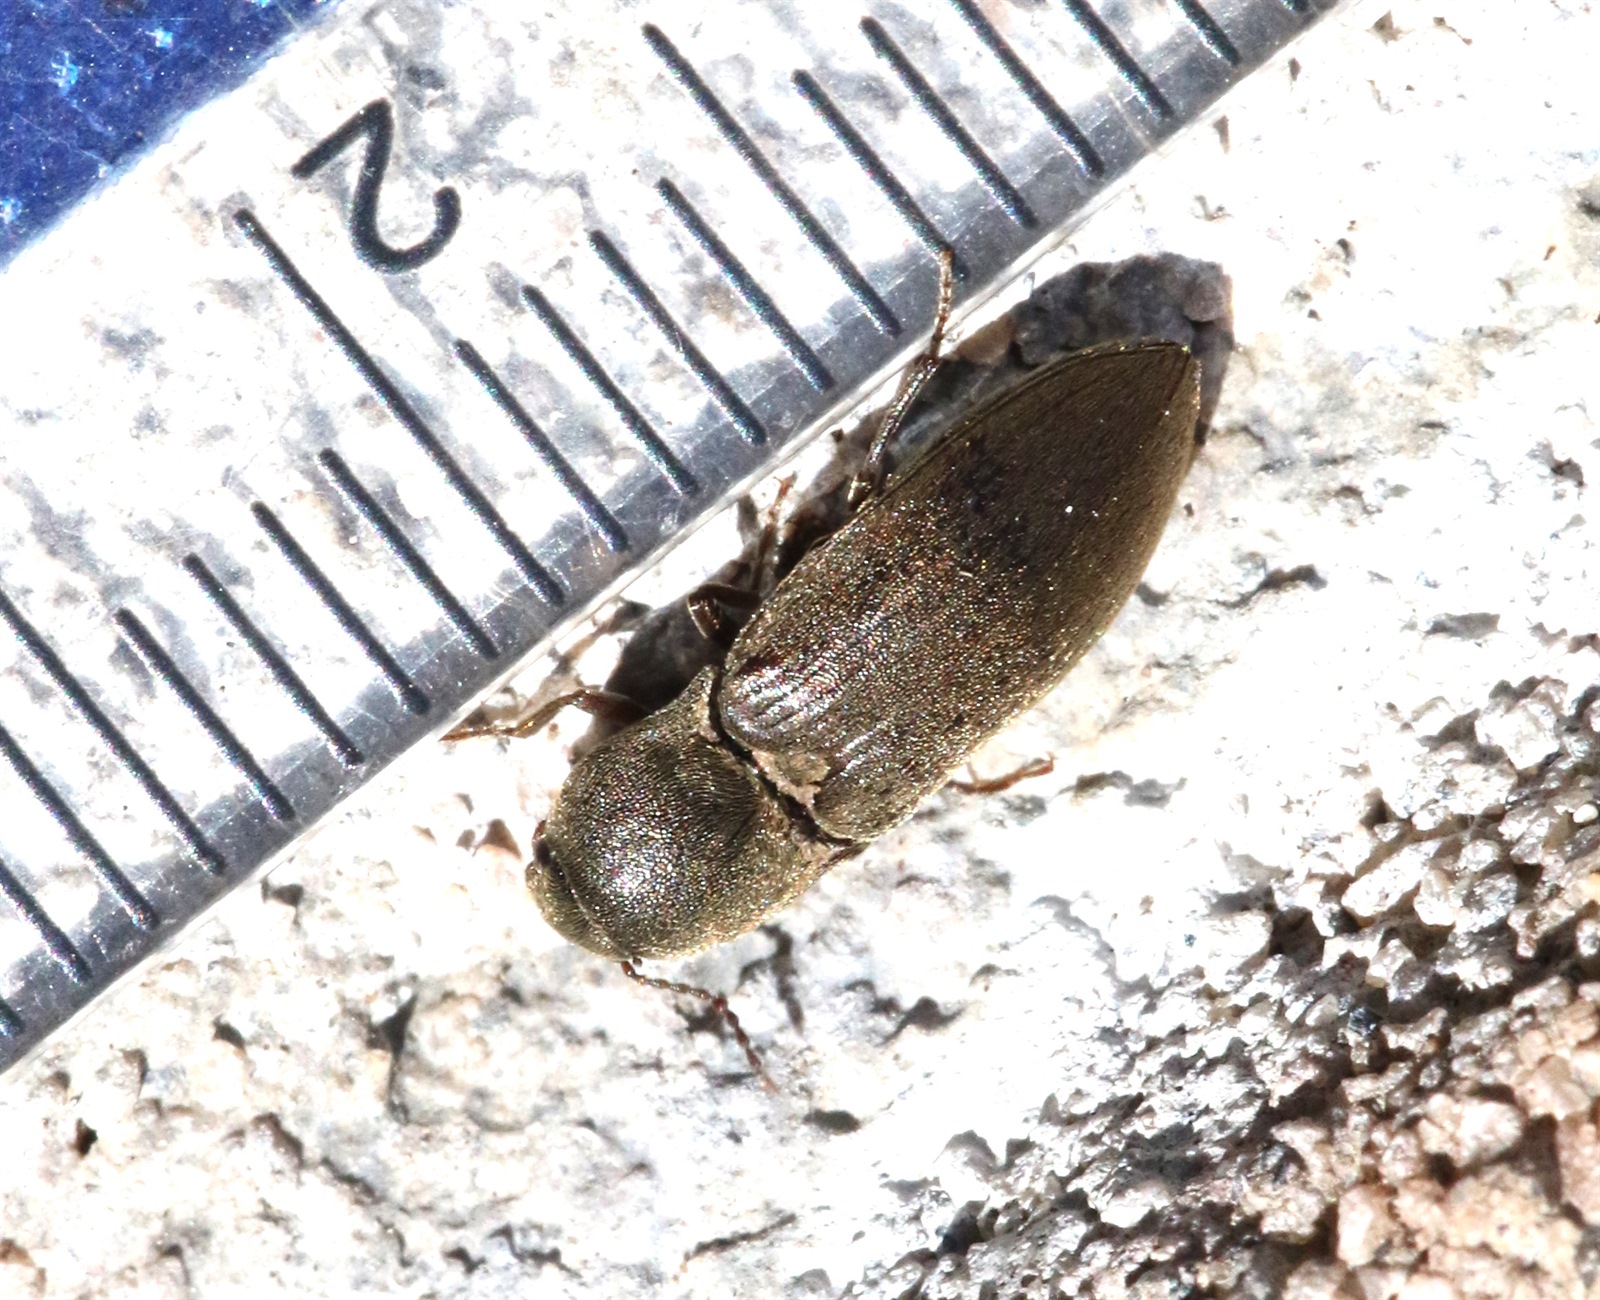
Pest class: clickbeetles_wireworms